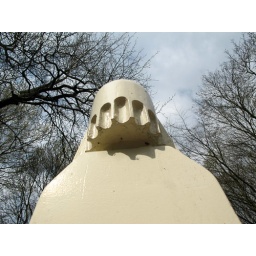
Detail van een pilaar van brug 581 in het Amsterdamse BosDetail of a pillar of bridge 581 in the Amsterdamse Bos